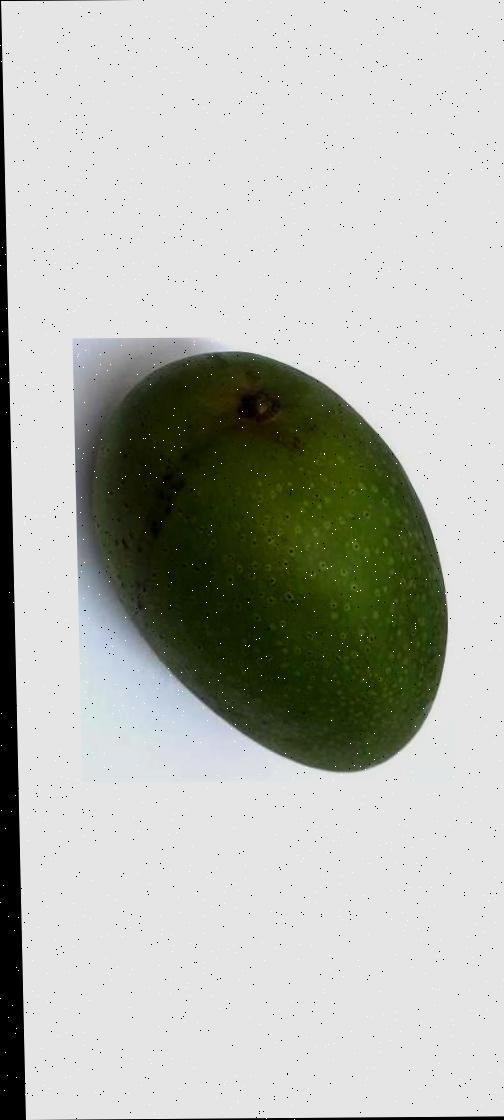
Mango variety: Ashshina Zhinuk